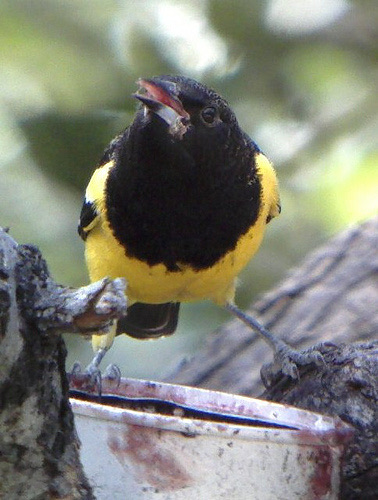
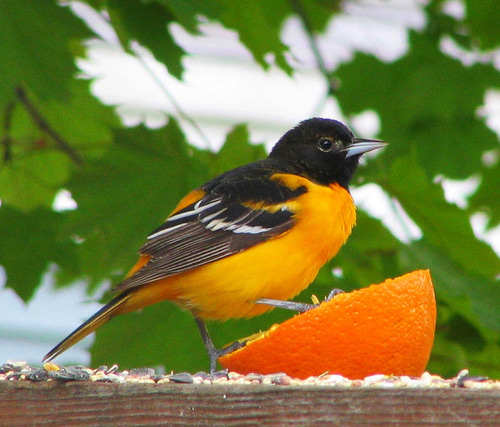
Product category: misc
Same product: yes